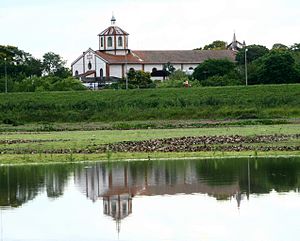
Pilar
Katedralen i Pilar
Pilar er en by i den sydvestlige del af Paraguay, med et indbyggertal på cirka 29.000. Byen blev grundlagt i 1779, og er hovedstad i departementet Ñeembucú.